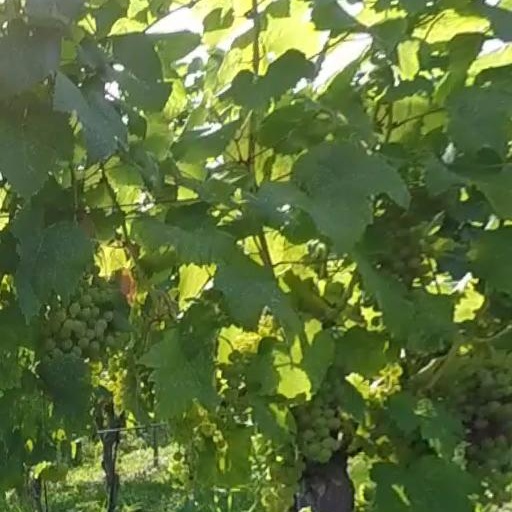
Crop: grape